ON TV (TV network)

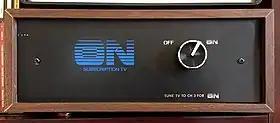
A front view of a wooden box with wood-veneer exterior and a black front. A blue "ON Subscription TV" logo, with the ON letters in a linear gradient, graces the front. A silver knob selects between two options: OFF and ON (stylized like the logo). Beneath the knob is the instruction "TUNE TV TO CH 3 FOR ON".

In October 1978, Oak and Chartwell, the partners in the Los Angeles system, reached an agreement to each develop six ON TV markets on their own; the Oak markets would be Chicago, Phoenix, Miami, Philadelphia, Minneapolis, and Dallas–Fort Worth, while Chartwell was tasked with development in New York, Detroit, Atlanta, San Francisco, Cleveland, and Houston. In Philadelphia, NST had reached a deal with Radio Broadcasting Corporation, which in 1977 was awarded a construction permit for a channel 57 TV station there. The next year, the company announced it would license its equipment and technology in cities where it did not intend to operate itself.